1921 Tampa Bay hurricane

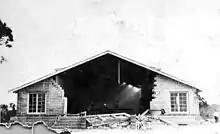
Damage to a church under construction in New Port Richey

The hurricane also brought extensive impact to portions of Pasco County. In New Port Richey, a few churches suffered severe damage or were destroyed. Nearly all walls collapsed and many windows were shattered at the school house. Only one shop remained standing at a plaza with several industrial stores. The vast majority of homes in the city received some degree of damage. Local crops experienced extensive impact, with a local farm losing about 800 boxes worth of fruit. Similar effects occurred in Port Richey. All stores received water damage, while two homes were destroyed and several others were inflicted with varying degrees of impact.